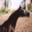
Label: horse